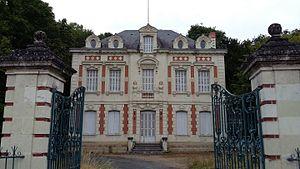
Façade du château de la Caillerie à Avoine (Indre-et-Loire). Édifié en 1863.
Avoine est une commune française située dans le département d'Indre-et-Loire, en région Centre-Val de Loire.